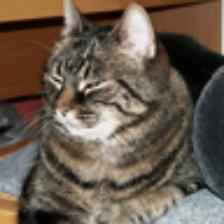
Label: NonHuman